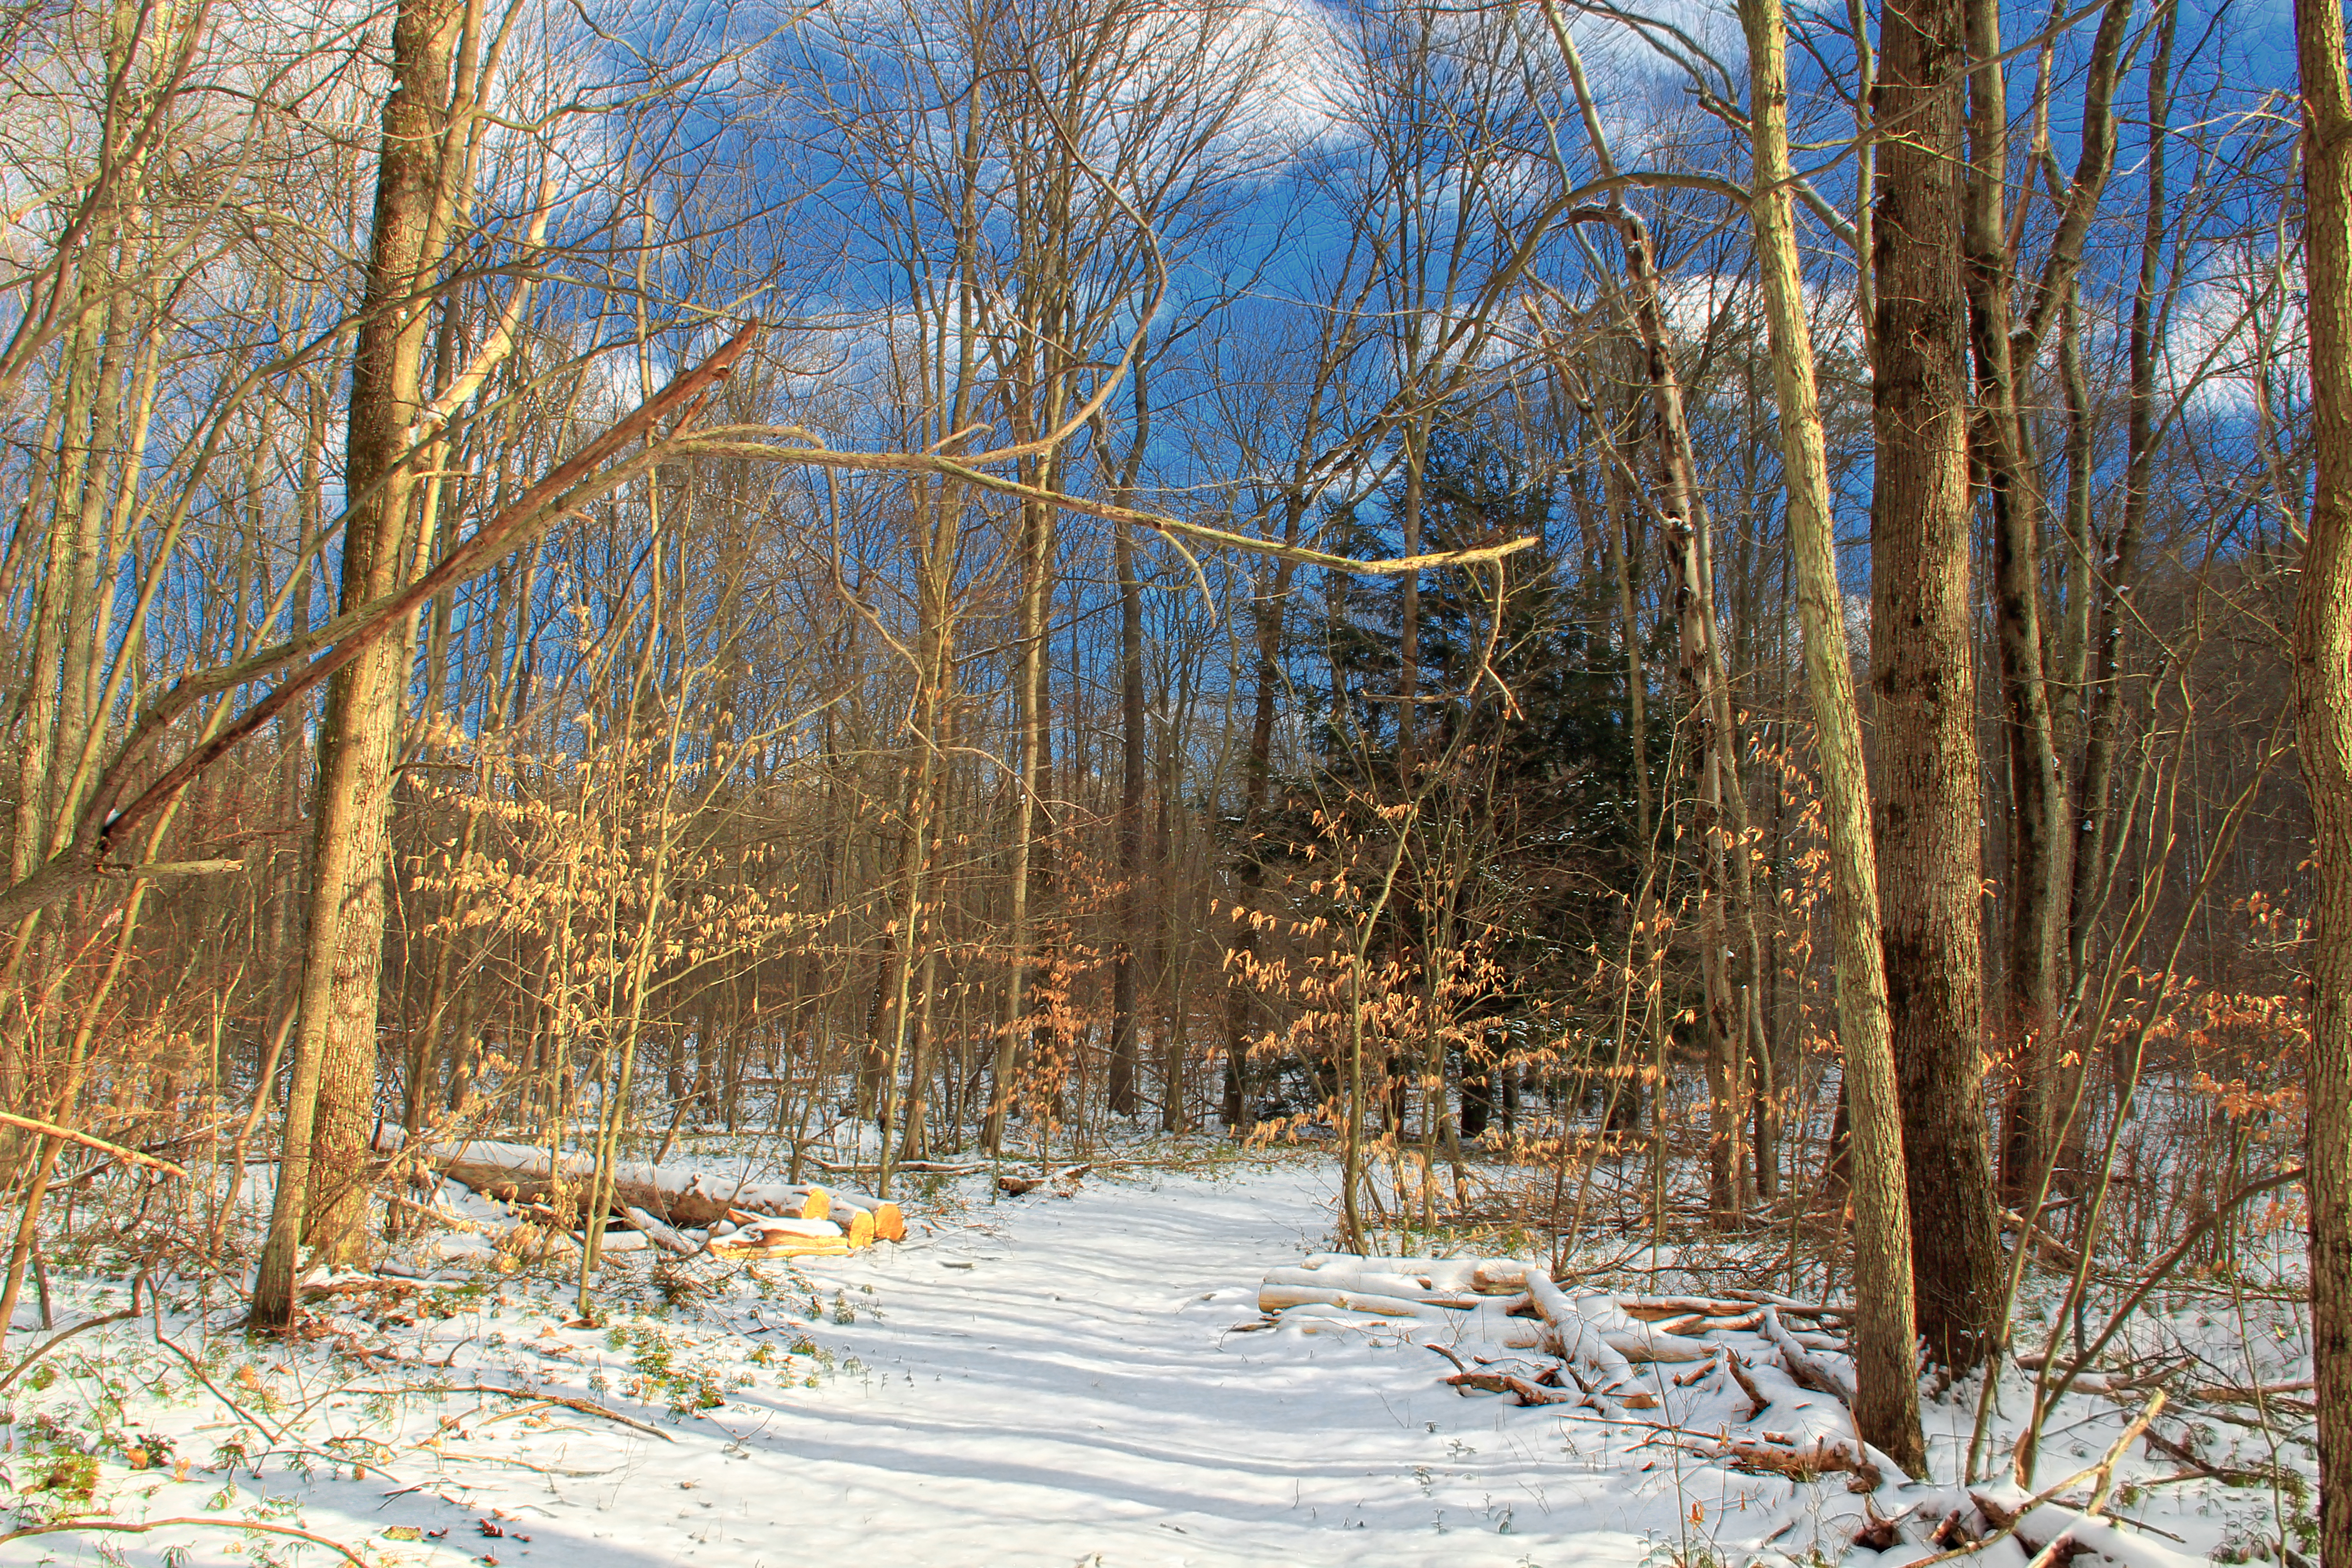
tree, nature, forest, path, wilderness, branch, snow, winter, plant, hiking, trail, frost, autumn, weather, season, trees, creativecommons, spruce, deciduous, pennsylvania, luzernecounty, nescopeckstatepark, woodland, habitat, ecosystem, biome, natural environment, woody plant, temperate broadleaf and mixed forest, temperate coniferous forest, temperatedeciduousforest